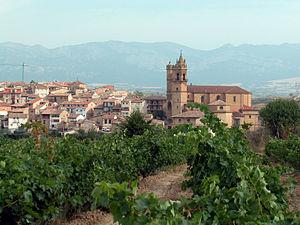
Les vignobles du Pays basque s'étendent, historiquement, aussi bien sur le Pays basque français que sur le Pays basque espagnol. Tous deux possèdent une longue tradition viticole, qui se traduit par une multitude d'appellations d'origine et des caractéristiques spécifiques à ces terroirs.
Elciego en espagnol ou Eltziego en basque est une commune d'Alava située dans la communauté autonome du Pays basque en Espagne.